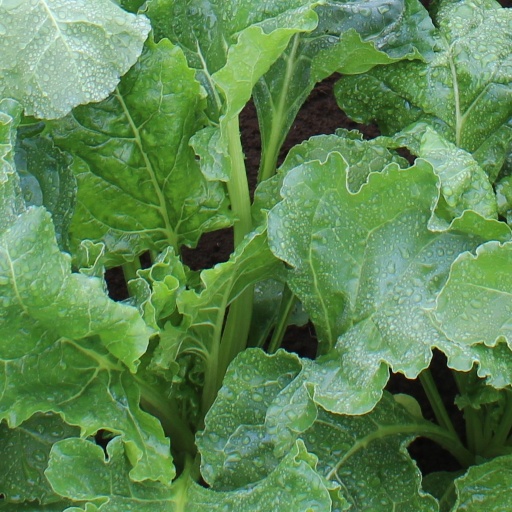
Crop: sugar beet